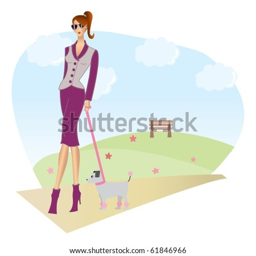
illustration of a girl walking her little dog